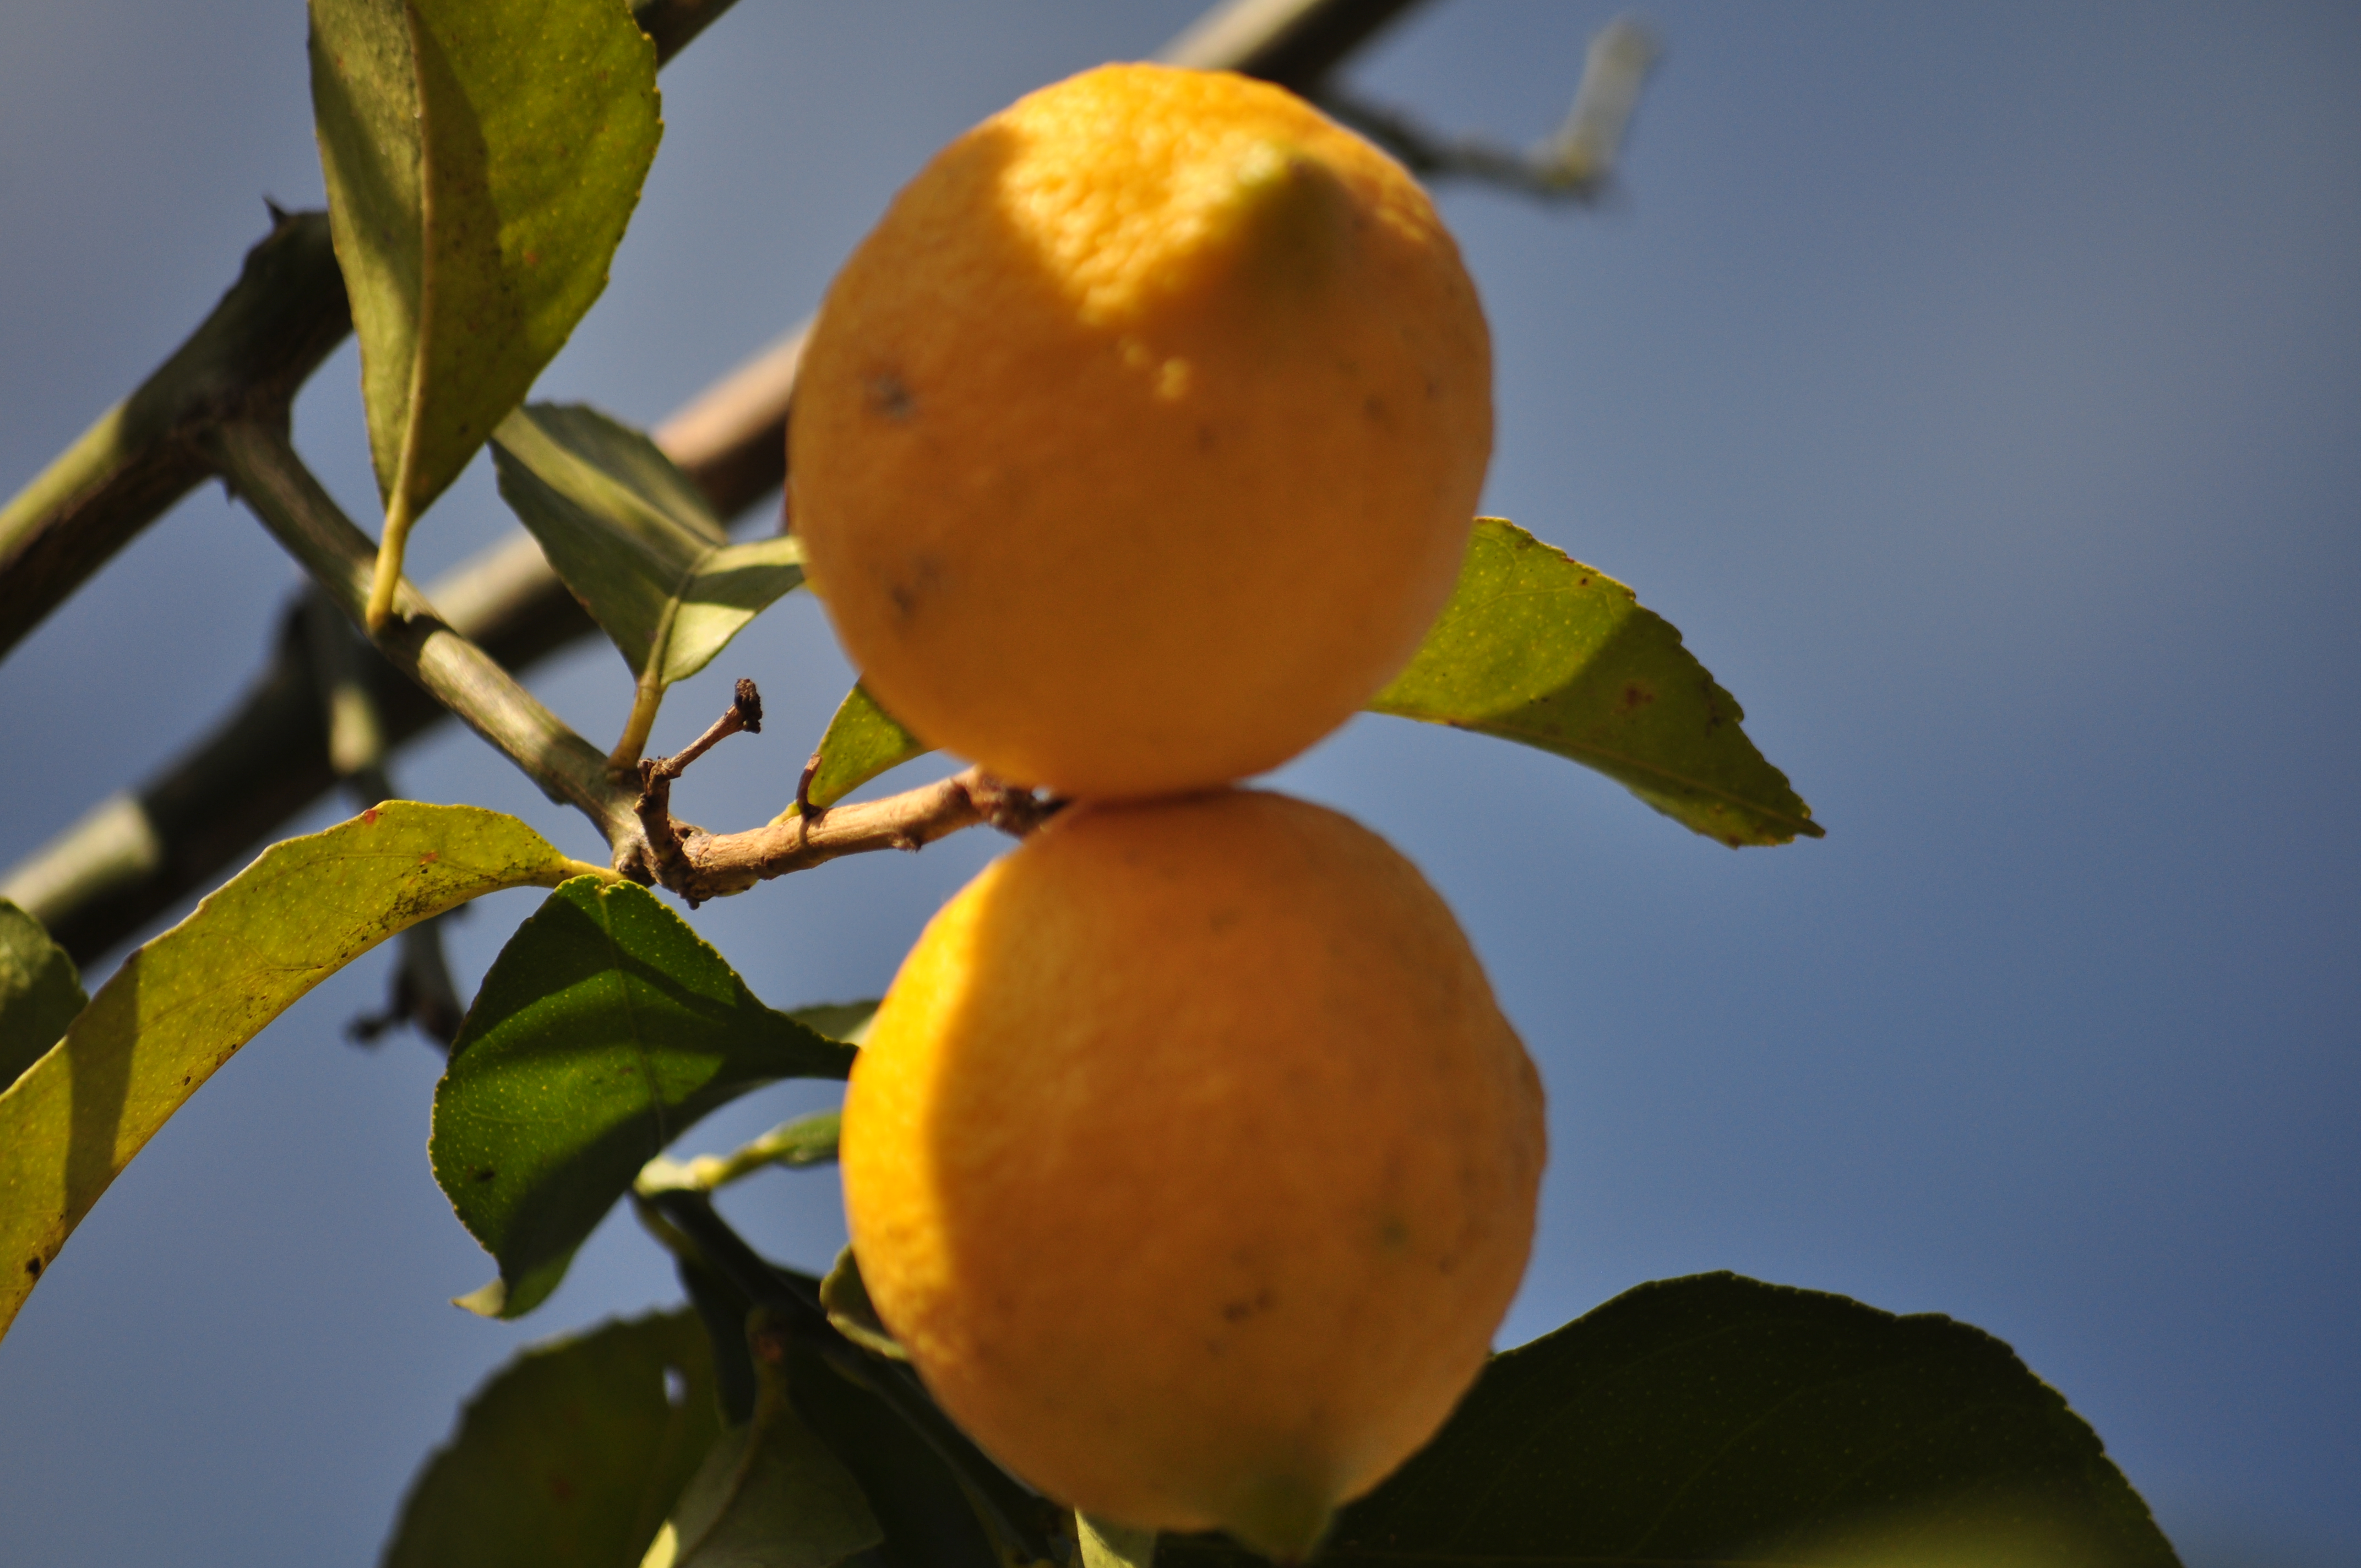
citric, lemon, lemontree, citronella, tree, nature, fruit, fruit tree, plant, citrus, food, orange, yellow, bitter orange, flowering plant, loquat, yuzu, citron, flower, produce, sweet lemon, valencia orange, grapefruit, diospyros, yellow plum, perennial plant